Yamashita Station (Miyagi)

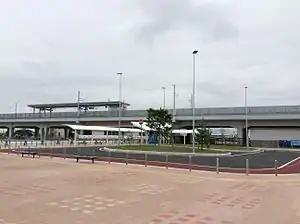
The rebuilt elevated station in June 2016

is a railway station in the town of Yamamoto, Miyagi Prefecture, Japan, operated by East Japan Railway Company (JR East). The original station was severely damaged by the 2011 Tōhoku earthquake and tsunami in March 2011, and was relocated to a new location in December 2016.